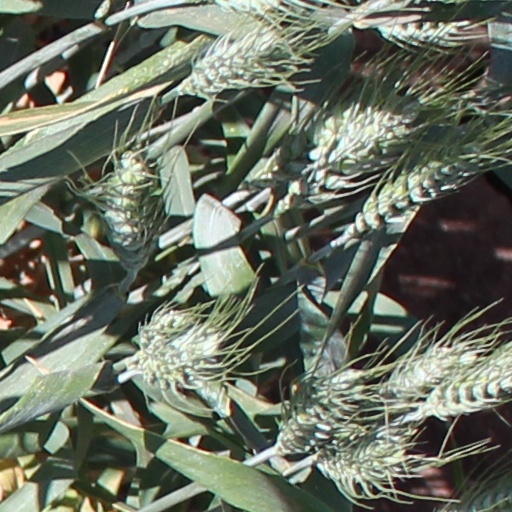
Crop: wheat